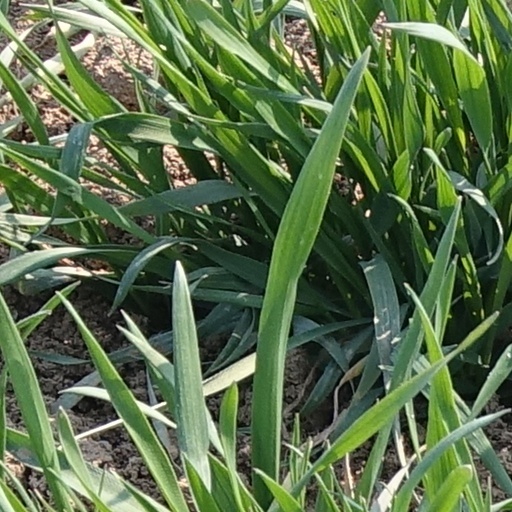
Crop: wheat